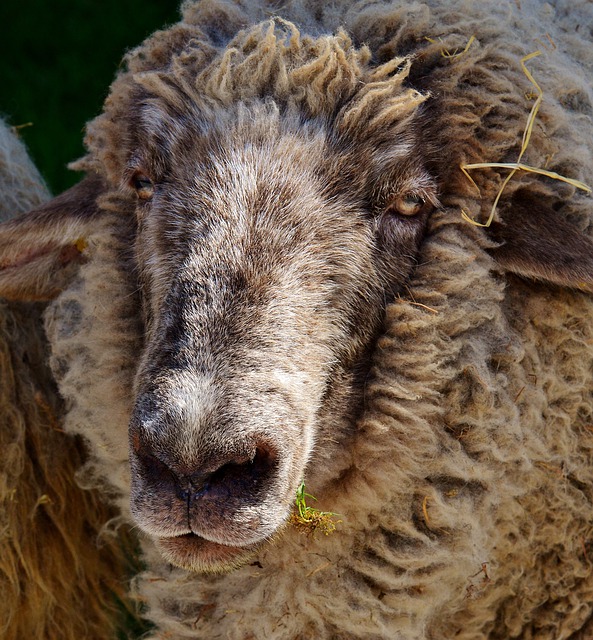
Label: pecora